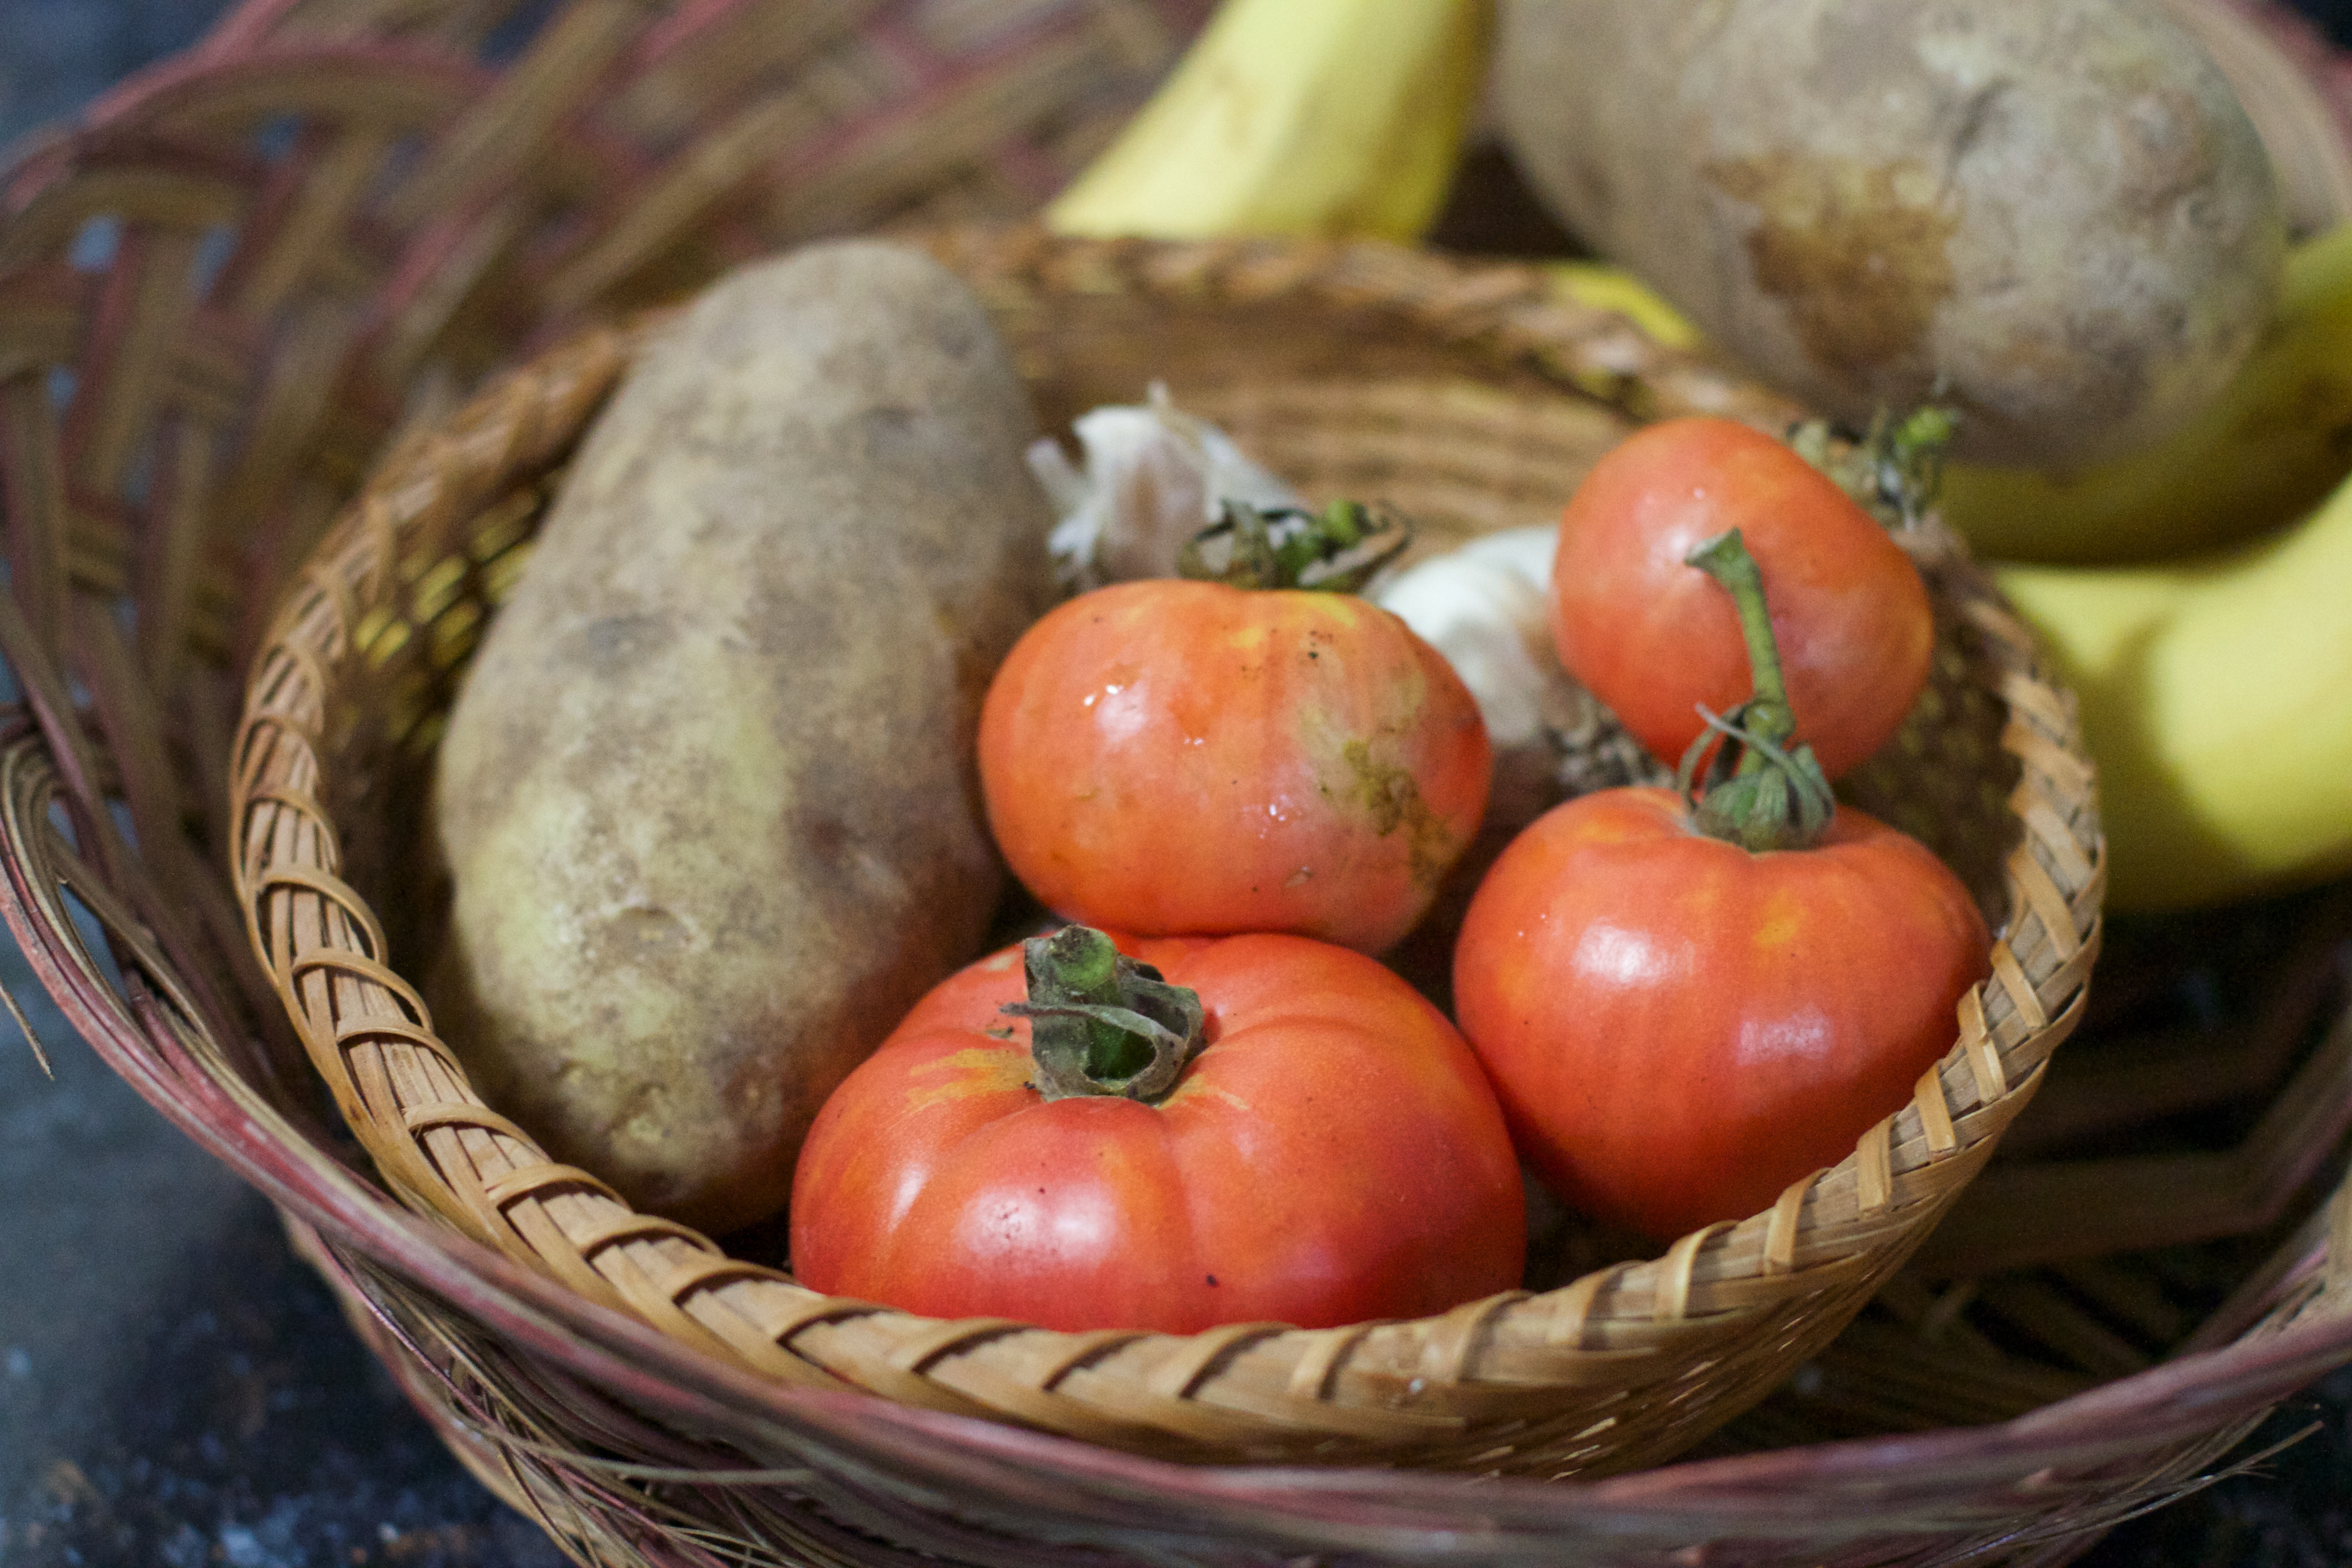
plant, fruit, food, produce, vegetable, gourd, tomato, flowering plant, winter squash, land plant, potato and tomato genus